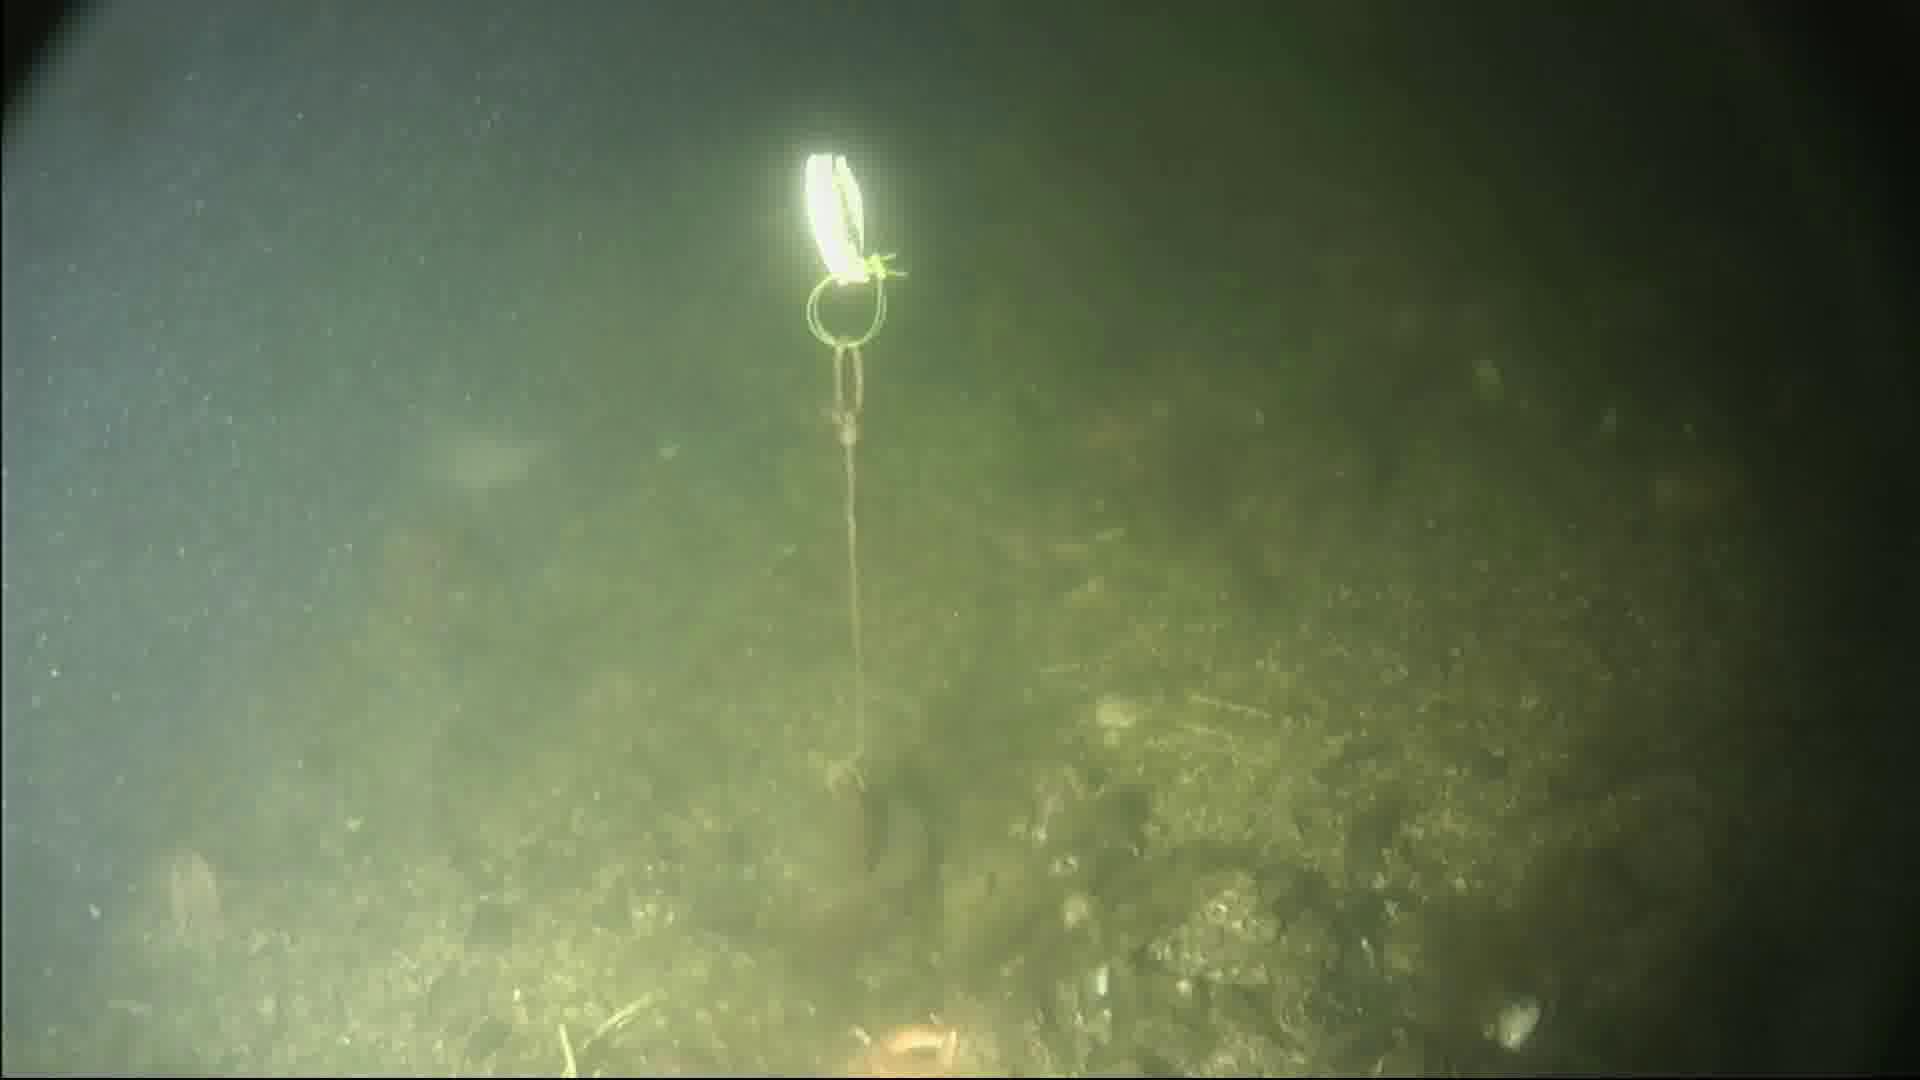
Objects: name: fish
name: starfish